Dovga
Also known as:
az - Azerbaijani: Dovğa
azb - South Azerbaijani: دووغا
ckb - Central Kurdish: دۆخەوا
el - Greek: Ντόβγκα
he - Hebrew: דובגה
hy - Armenian: Դովգա
id - Indonesian: Dovga
jv - Javanese: Dovga
ka - Georgian: დოვღა
kk - Kazakh: Довга
pt - Portuguese: Dovga
ru - Russian: Довга
sq - Albanian: Dovga
tr - Turkish: Dovga
uz - Uzbek: Dovgʻa
Category: soup (dairy soup)
Cuisine: Azerbaijani
Associated cuisines: Azerbaijani
Area: Azerbaijan
Countries: Azerbaijan
Region: Western Asia

soup made from plain yoghurt and herbs. The soup ingredients can vary seasonally and regionally, the soup usually includes coriander, dill, mint, and spinach.

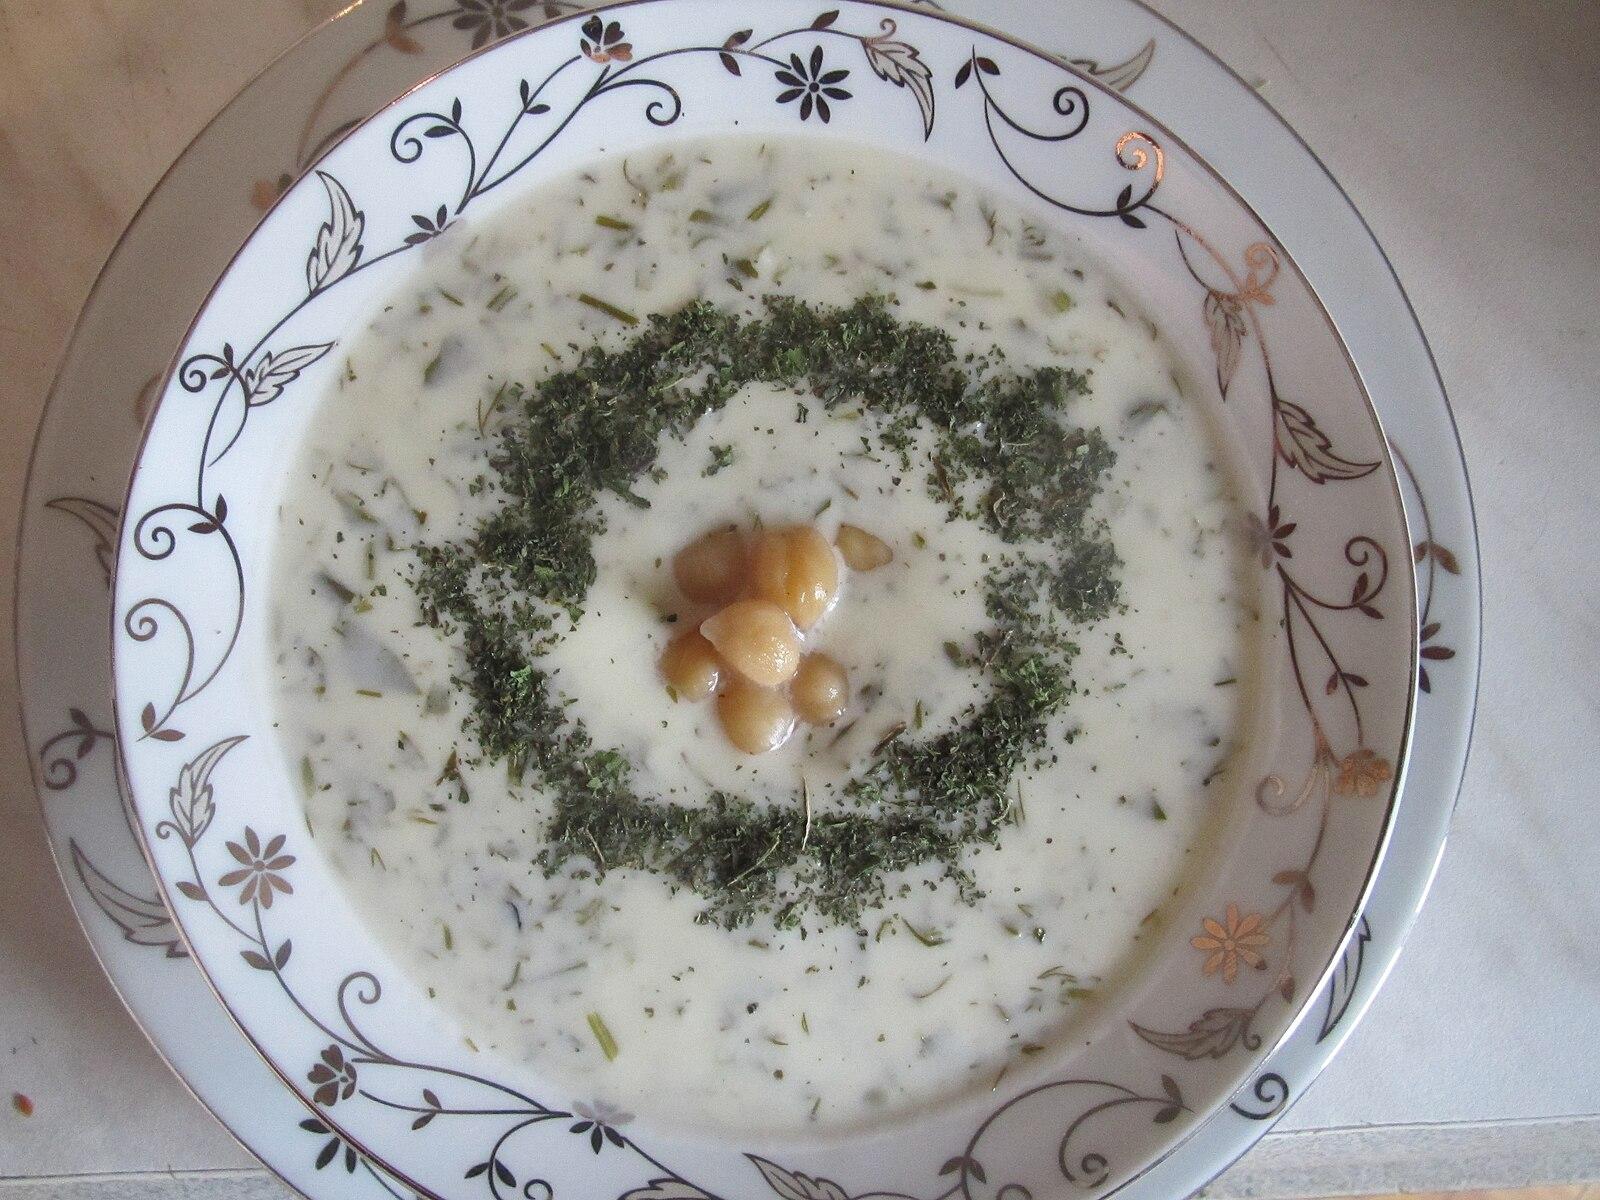
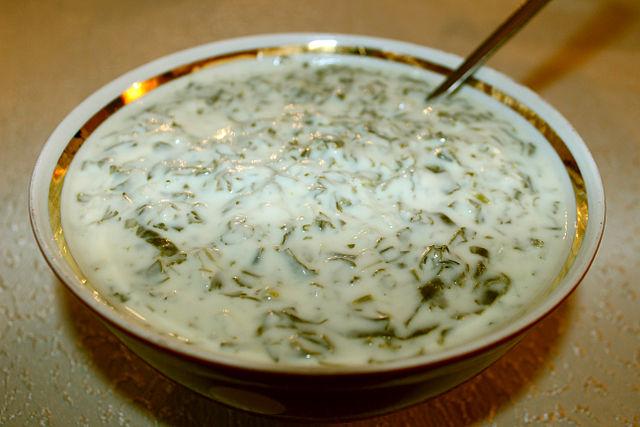